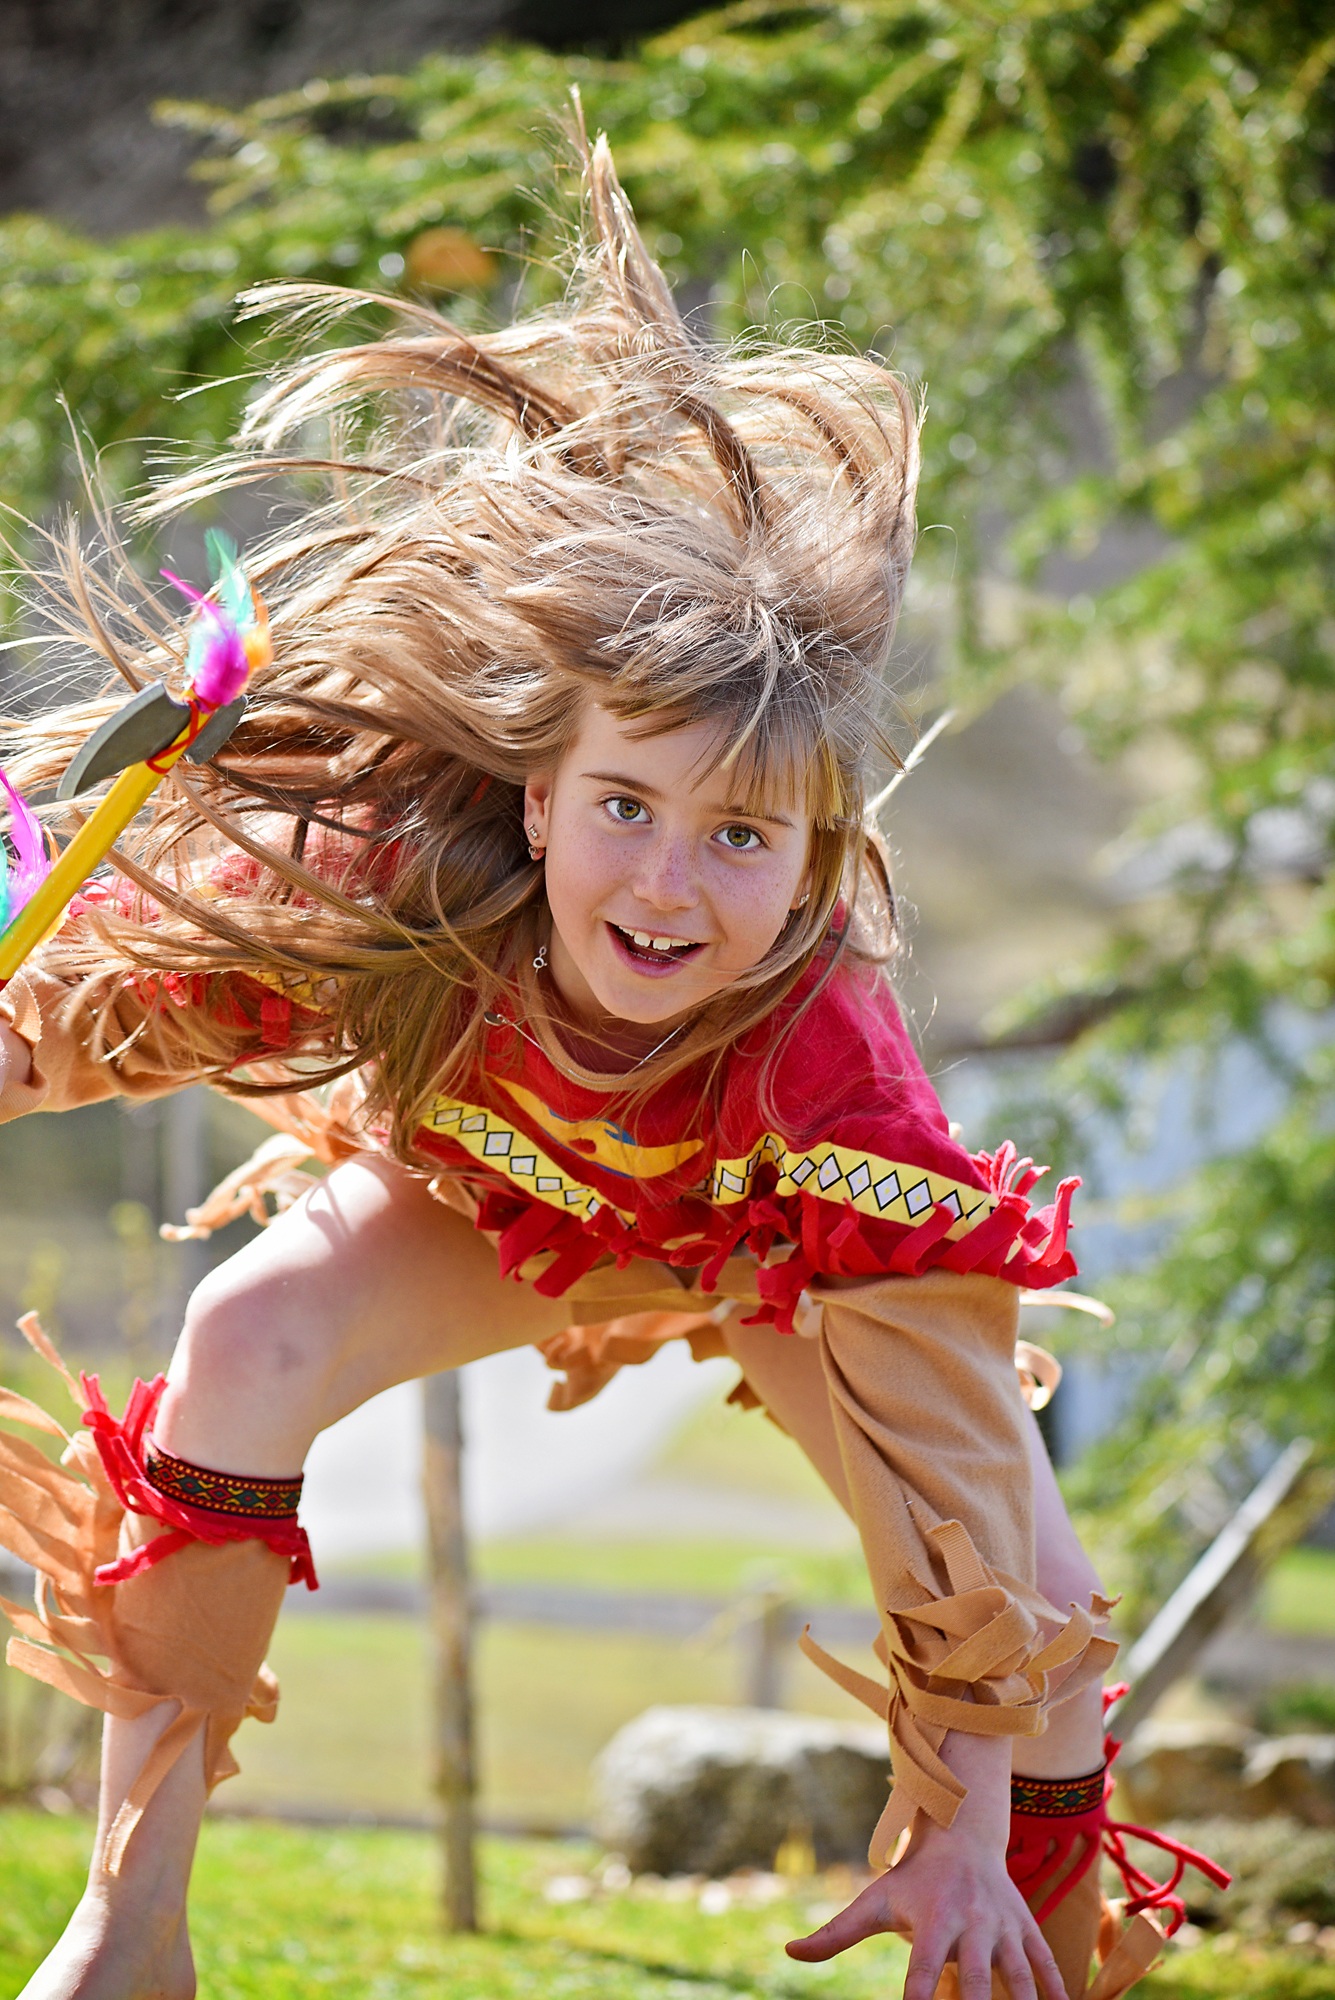
nature, girl, play, flower, action, child, human, clothing, long hair, toddler, blond, out, costume, indian, fairy, in motion